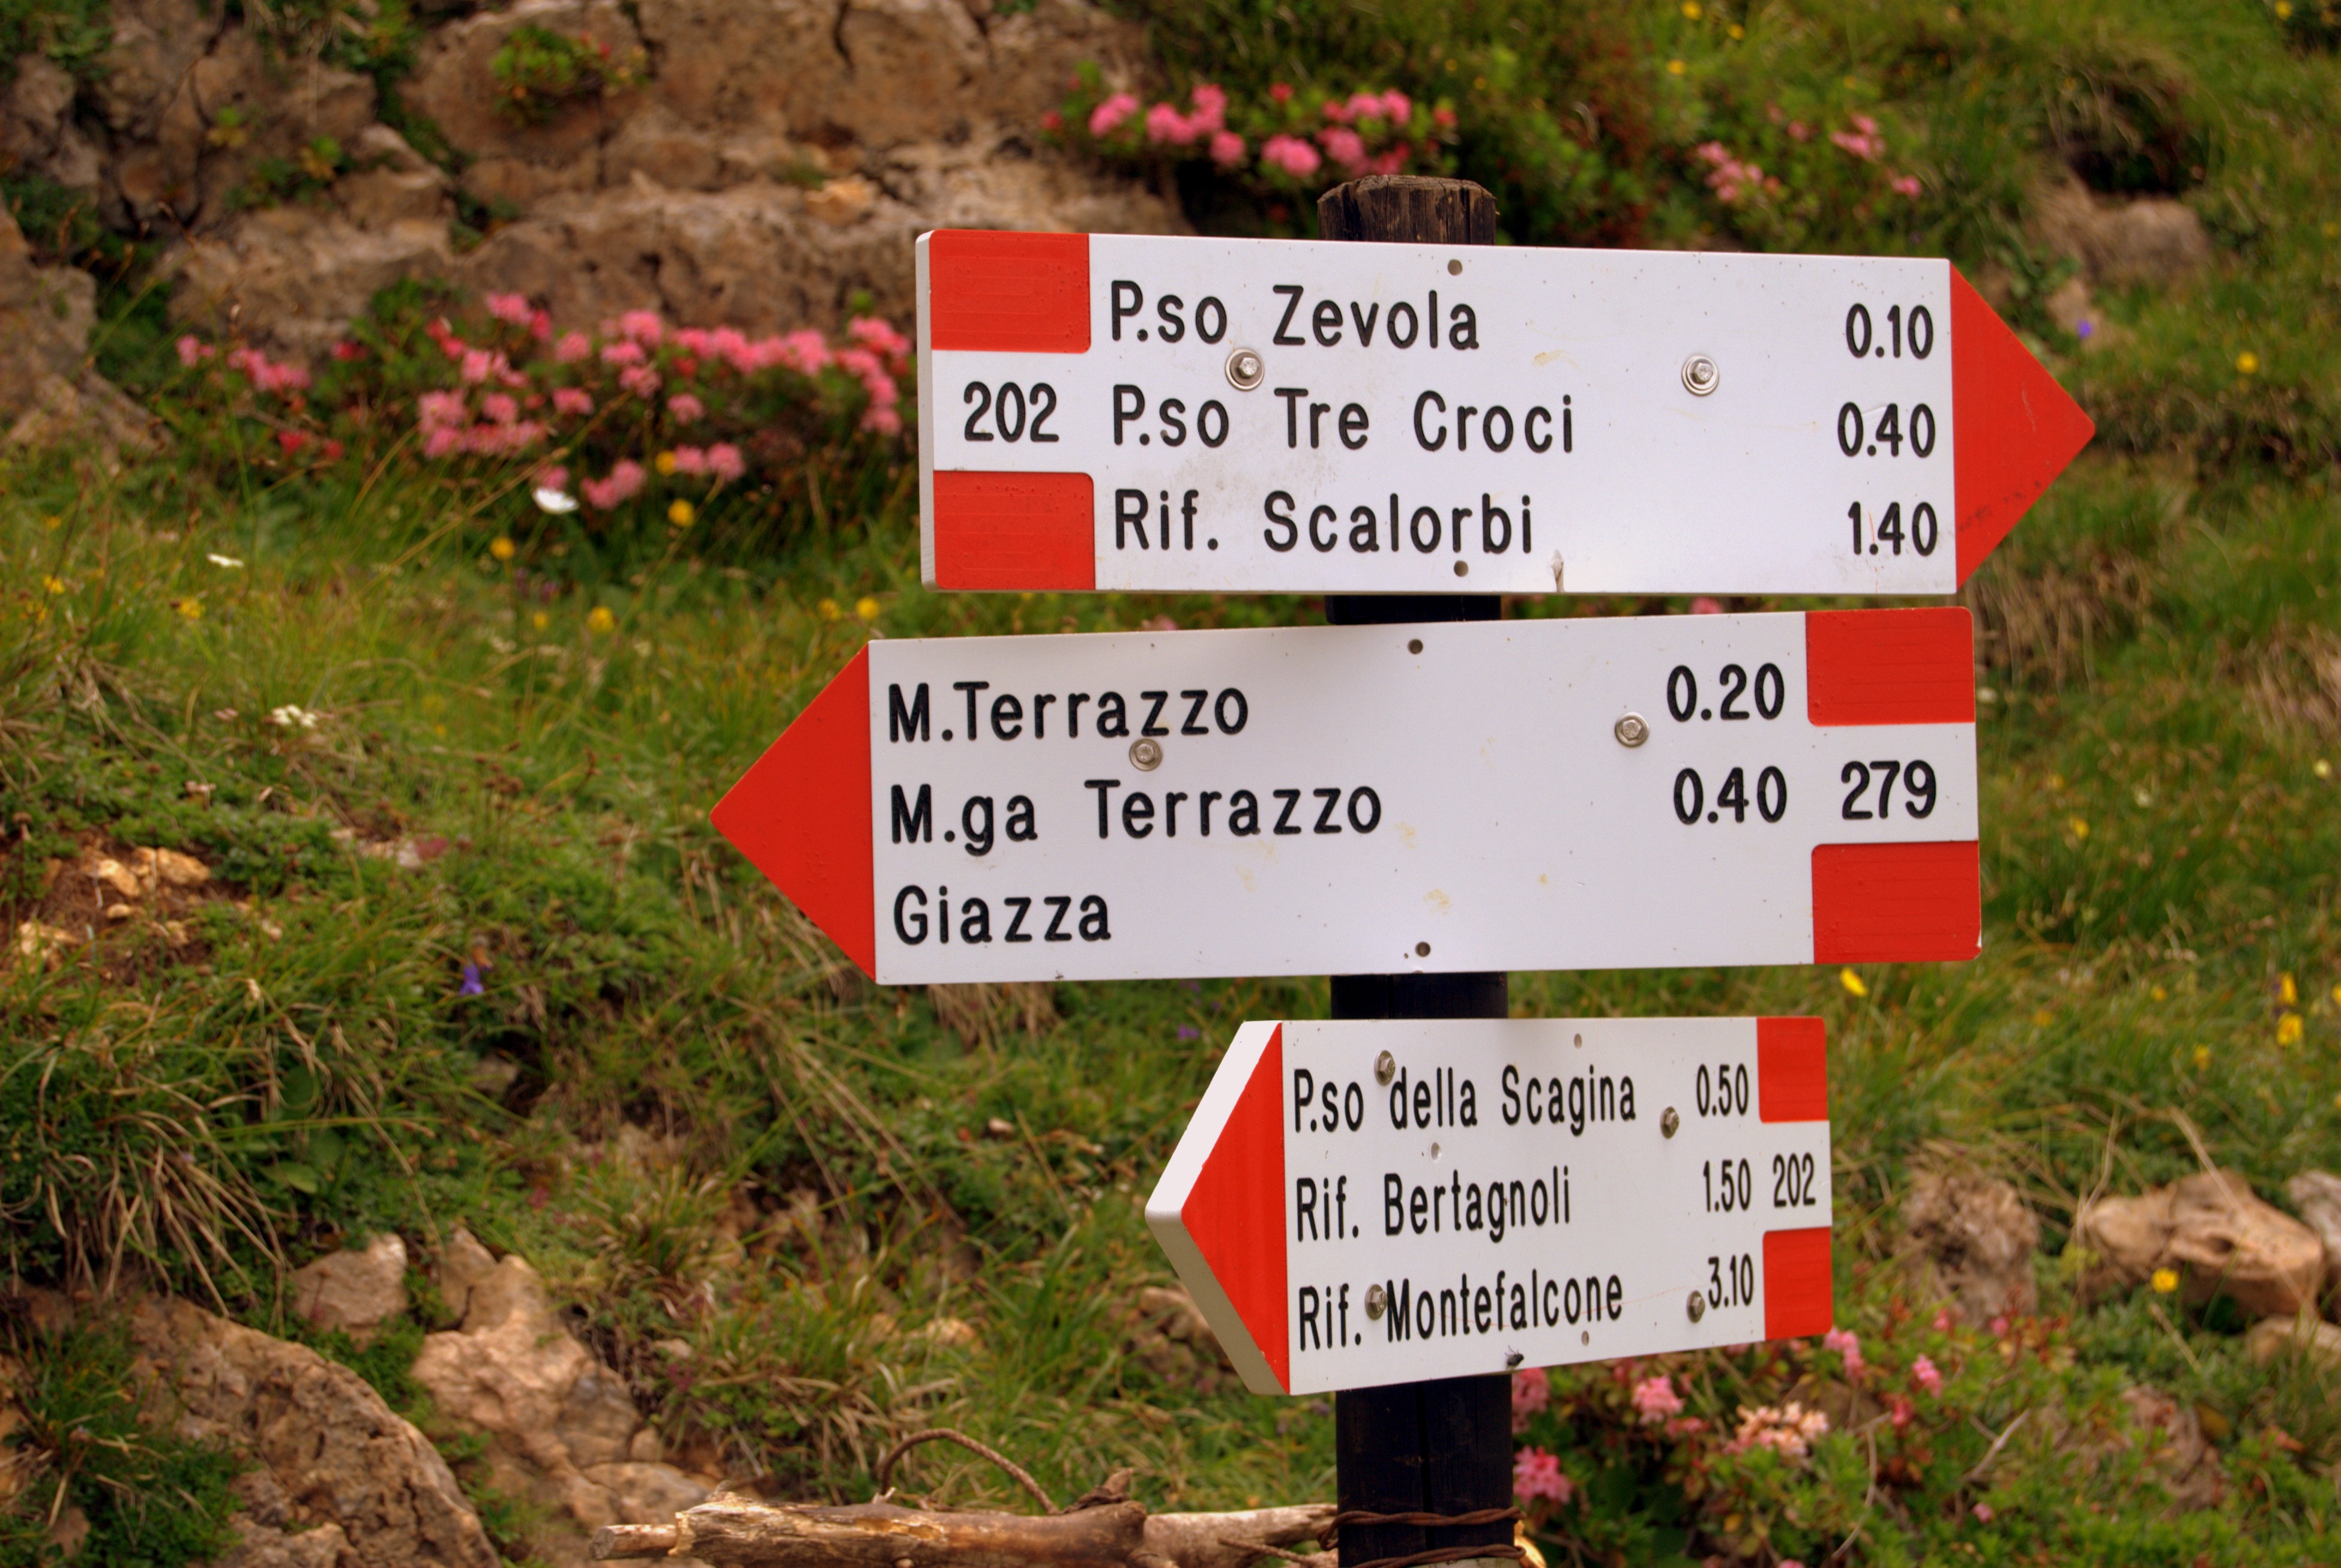
mountain, hiking, trail, adventure, walk, sign, soil, signal, signage, crossroads, cartel, arrows, traffic sign, geological phenomenon